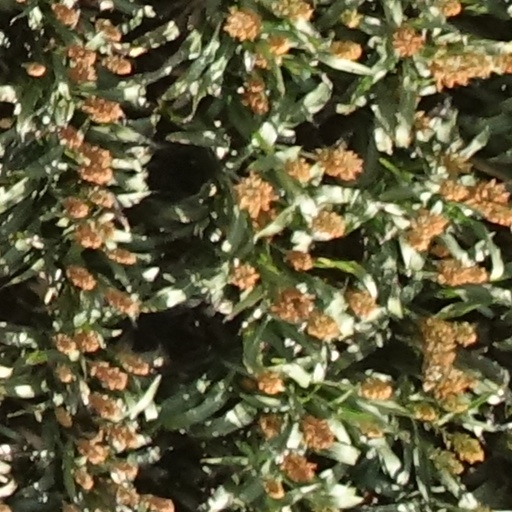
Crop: sorghum